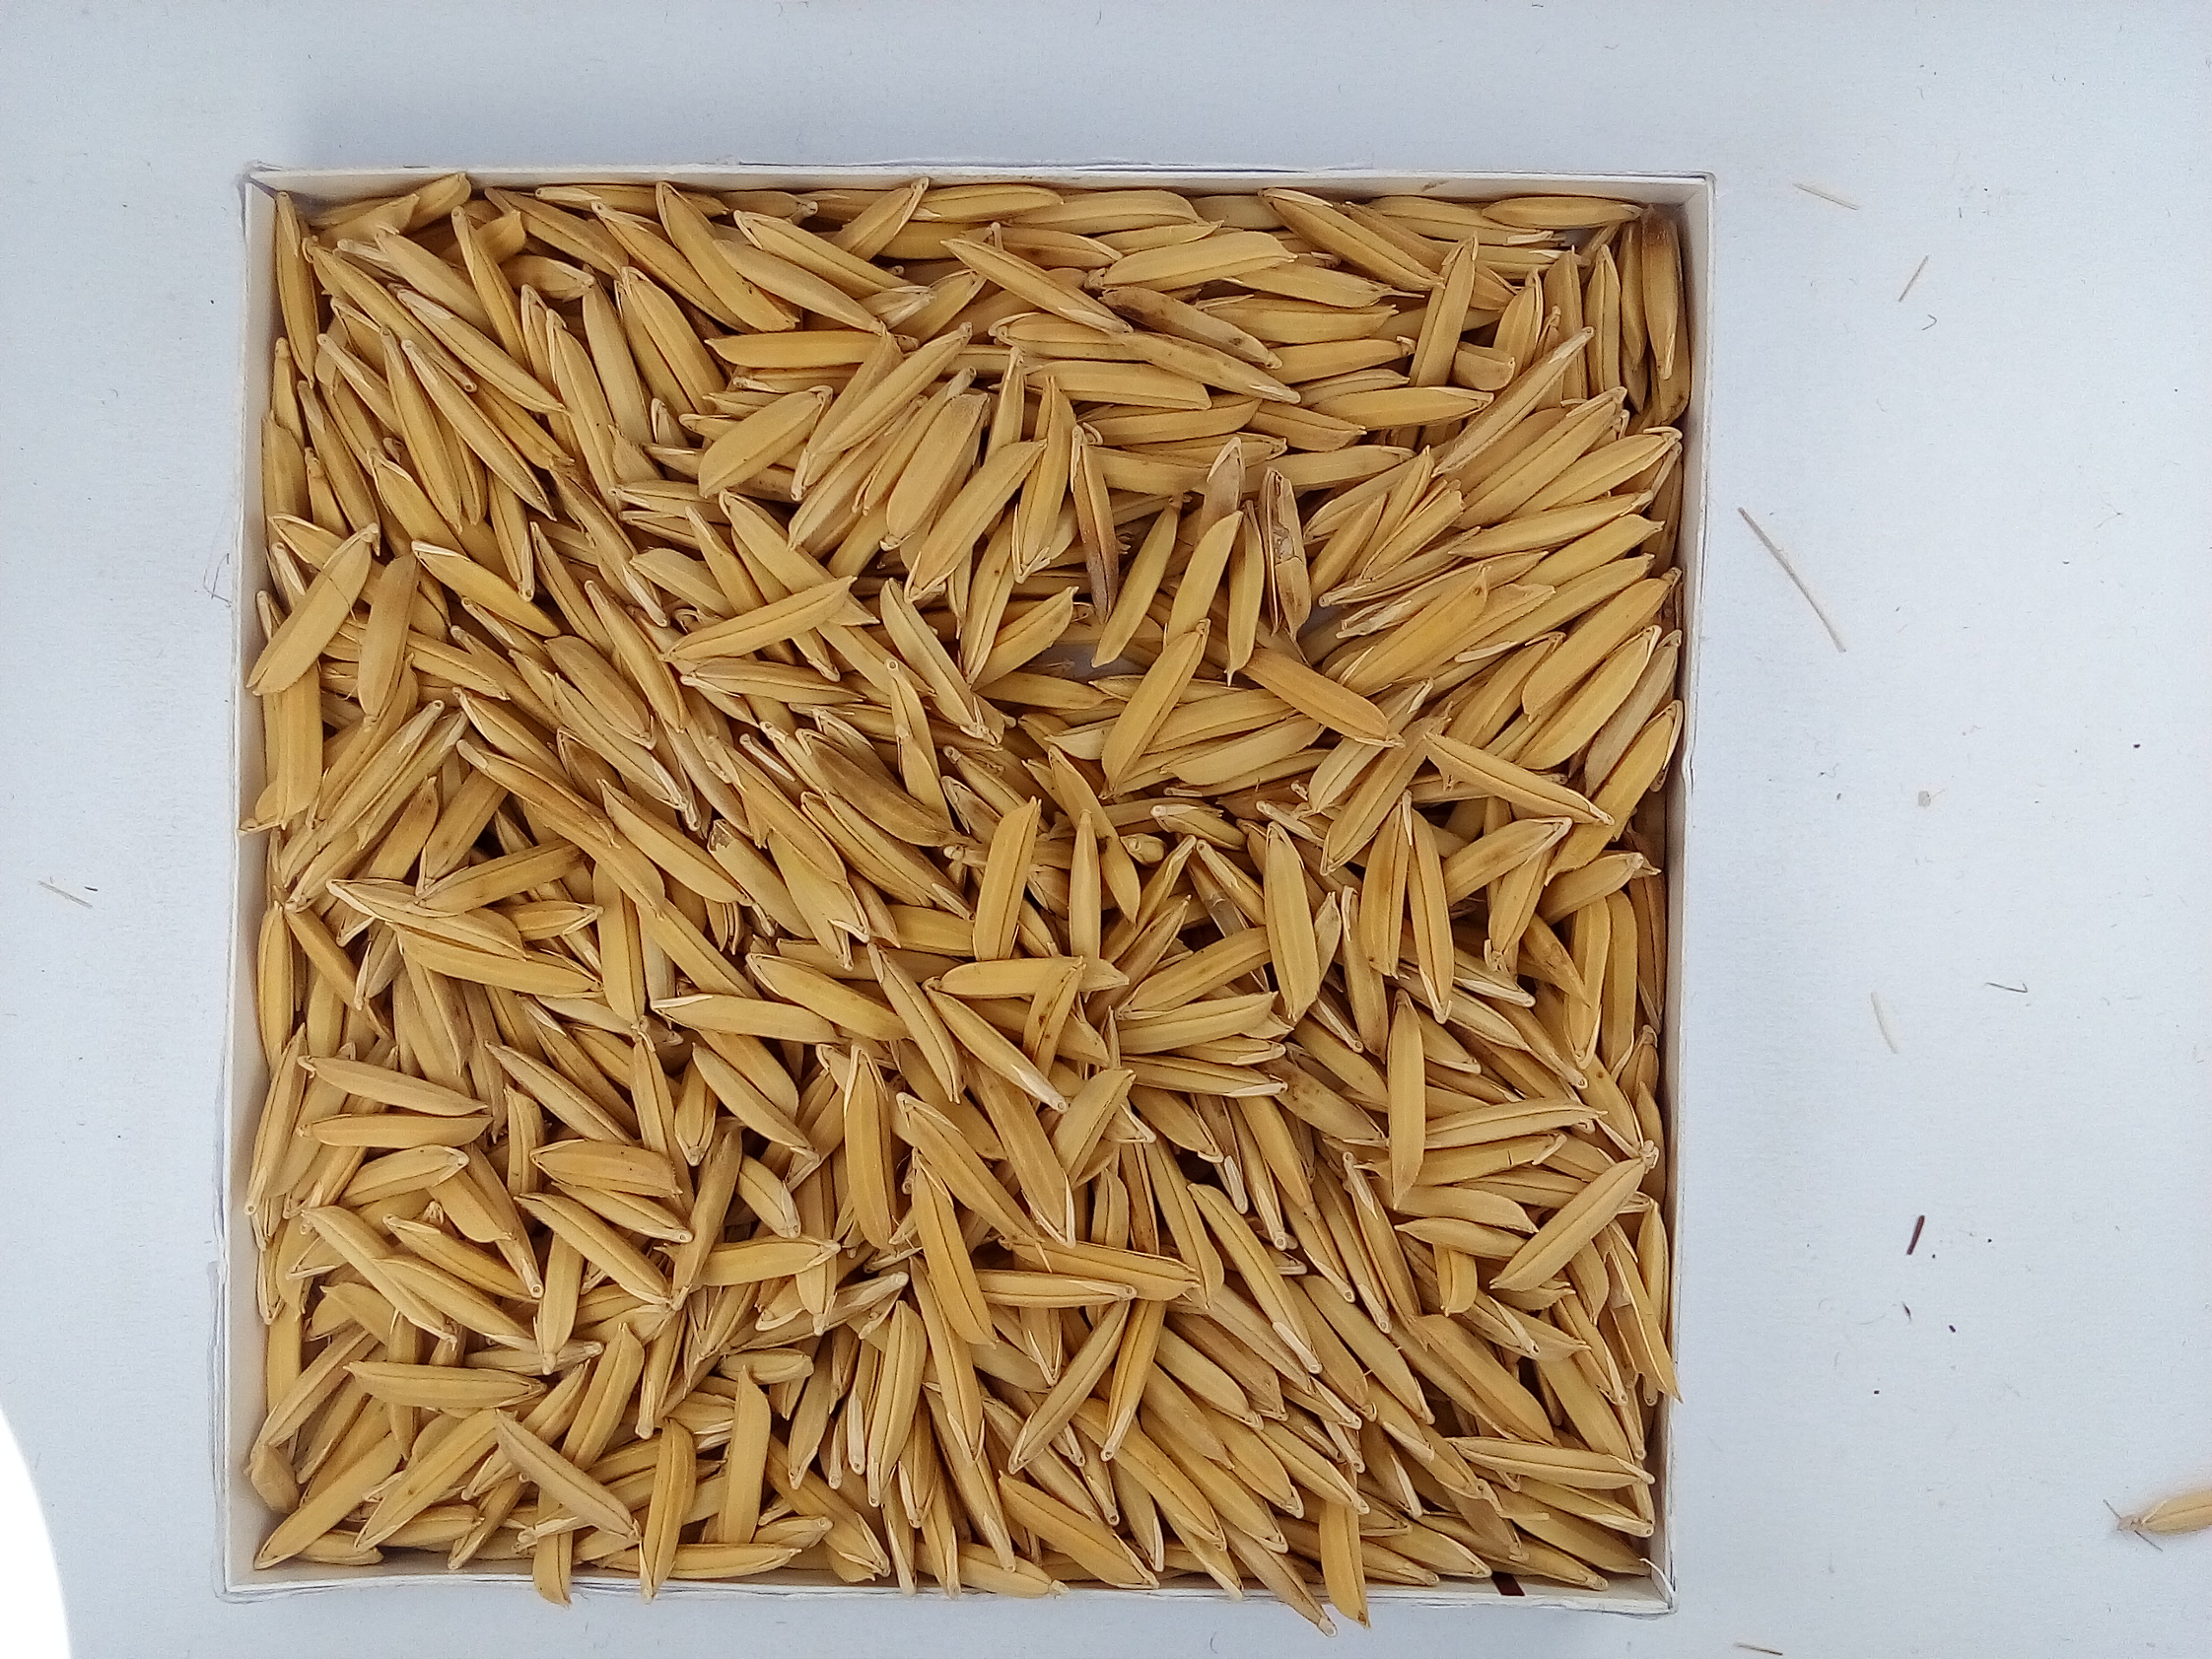
Rice seed variety: Unknown